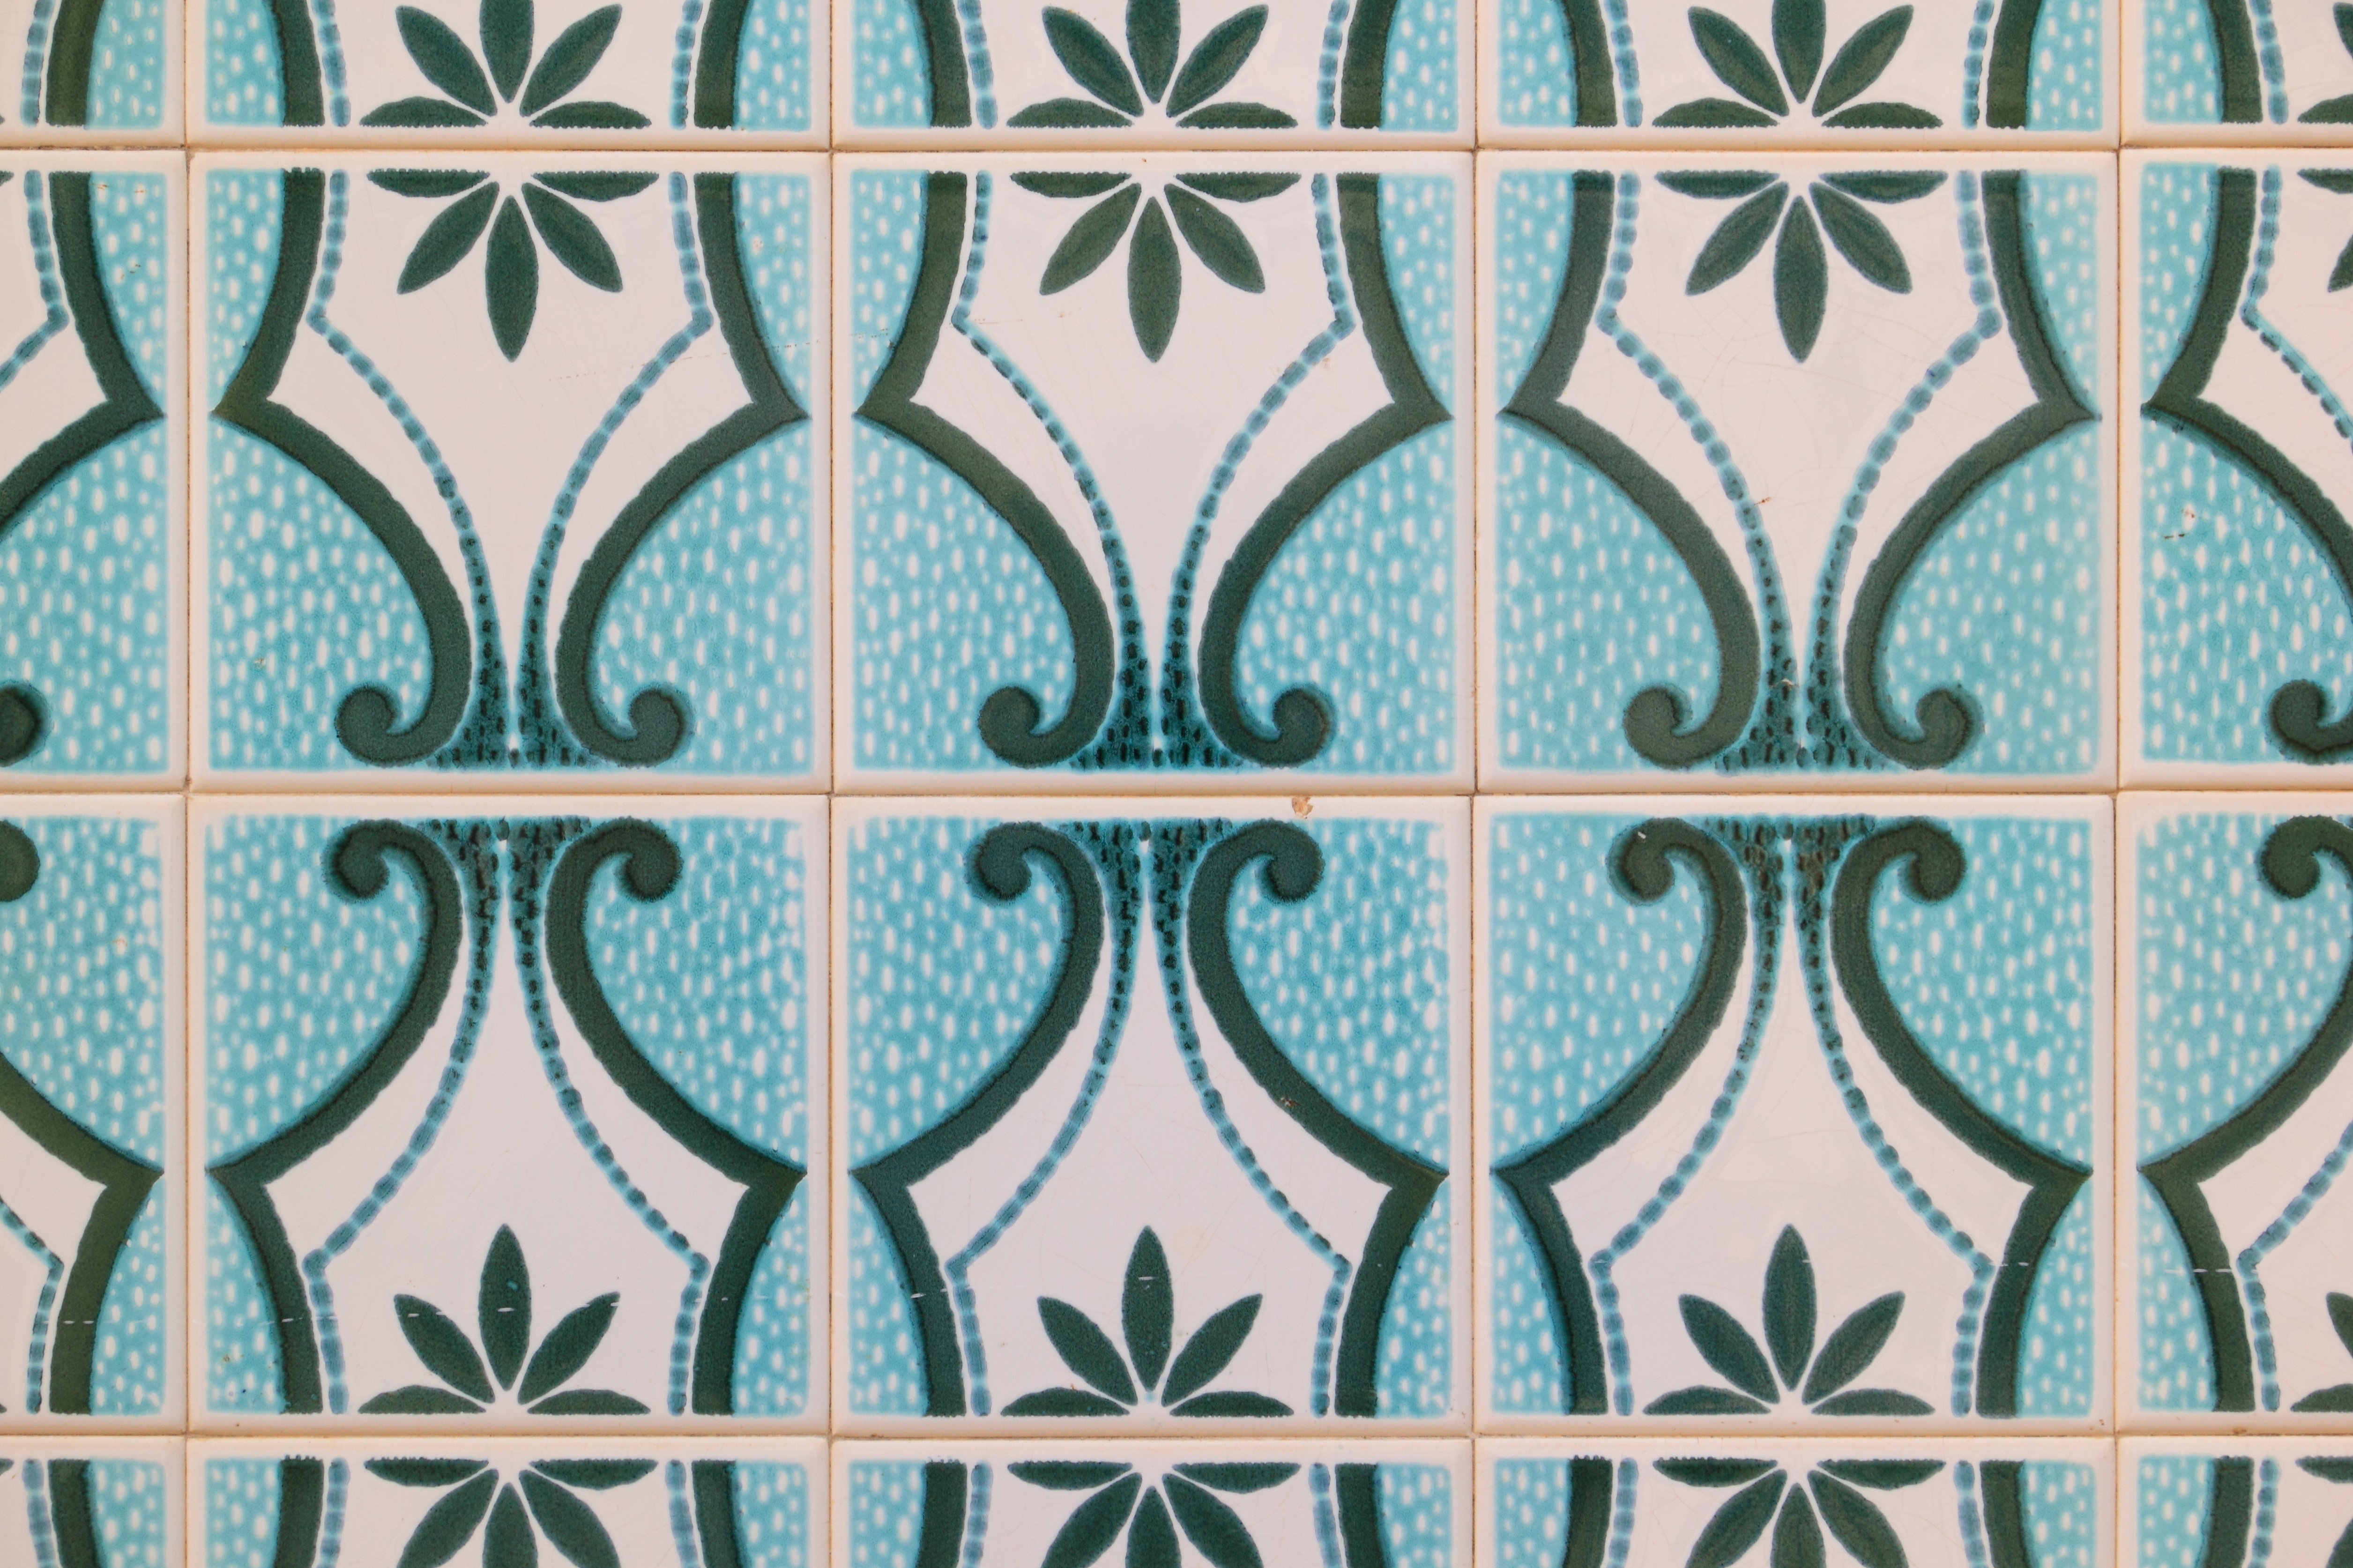
texture, floor, window, glass, wall, pattern, line, green, ceramic, tile, blue, circle, interior design, textile, art, design, symmetry, tiles, wallpaper, portugal, regular, covering, flooring